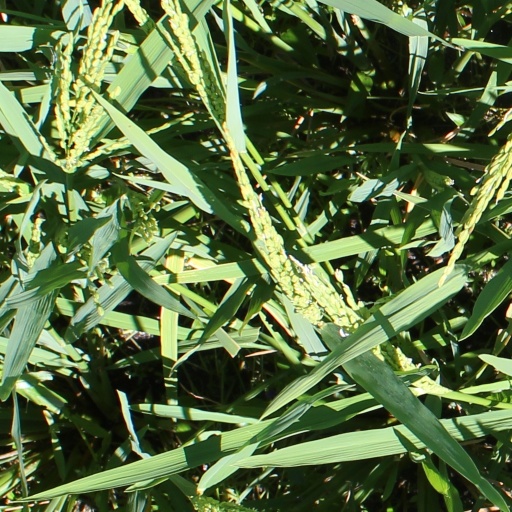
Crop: rice